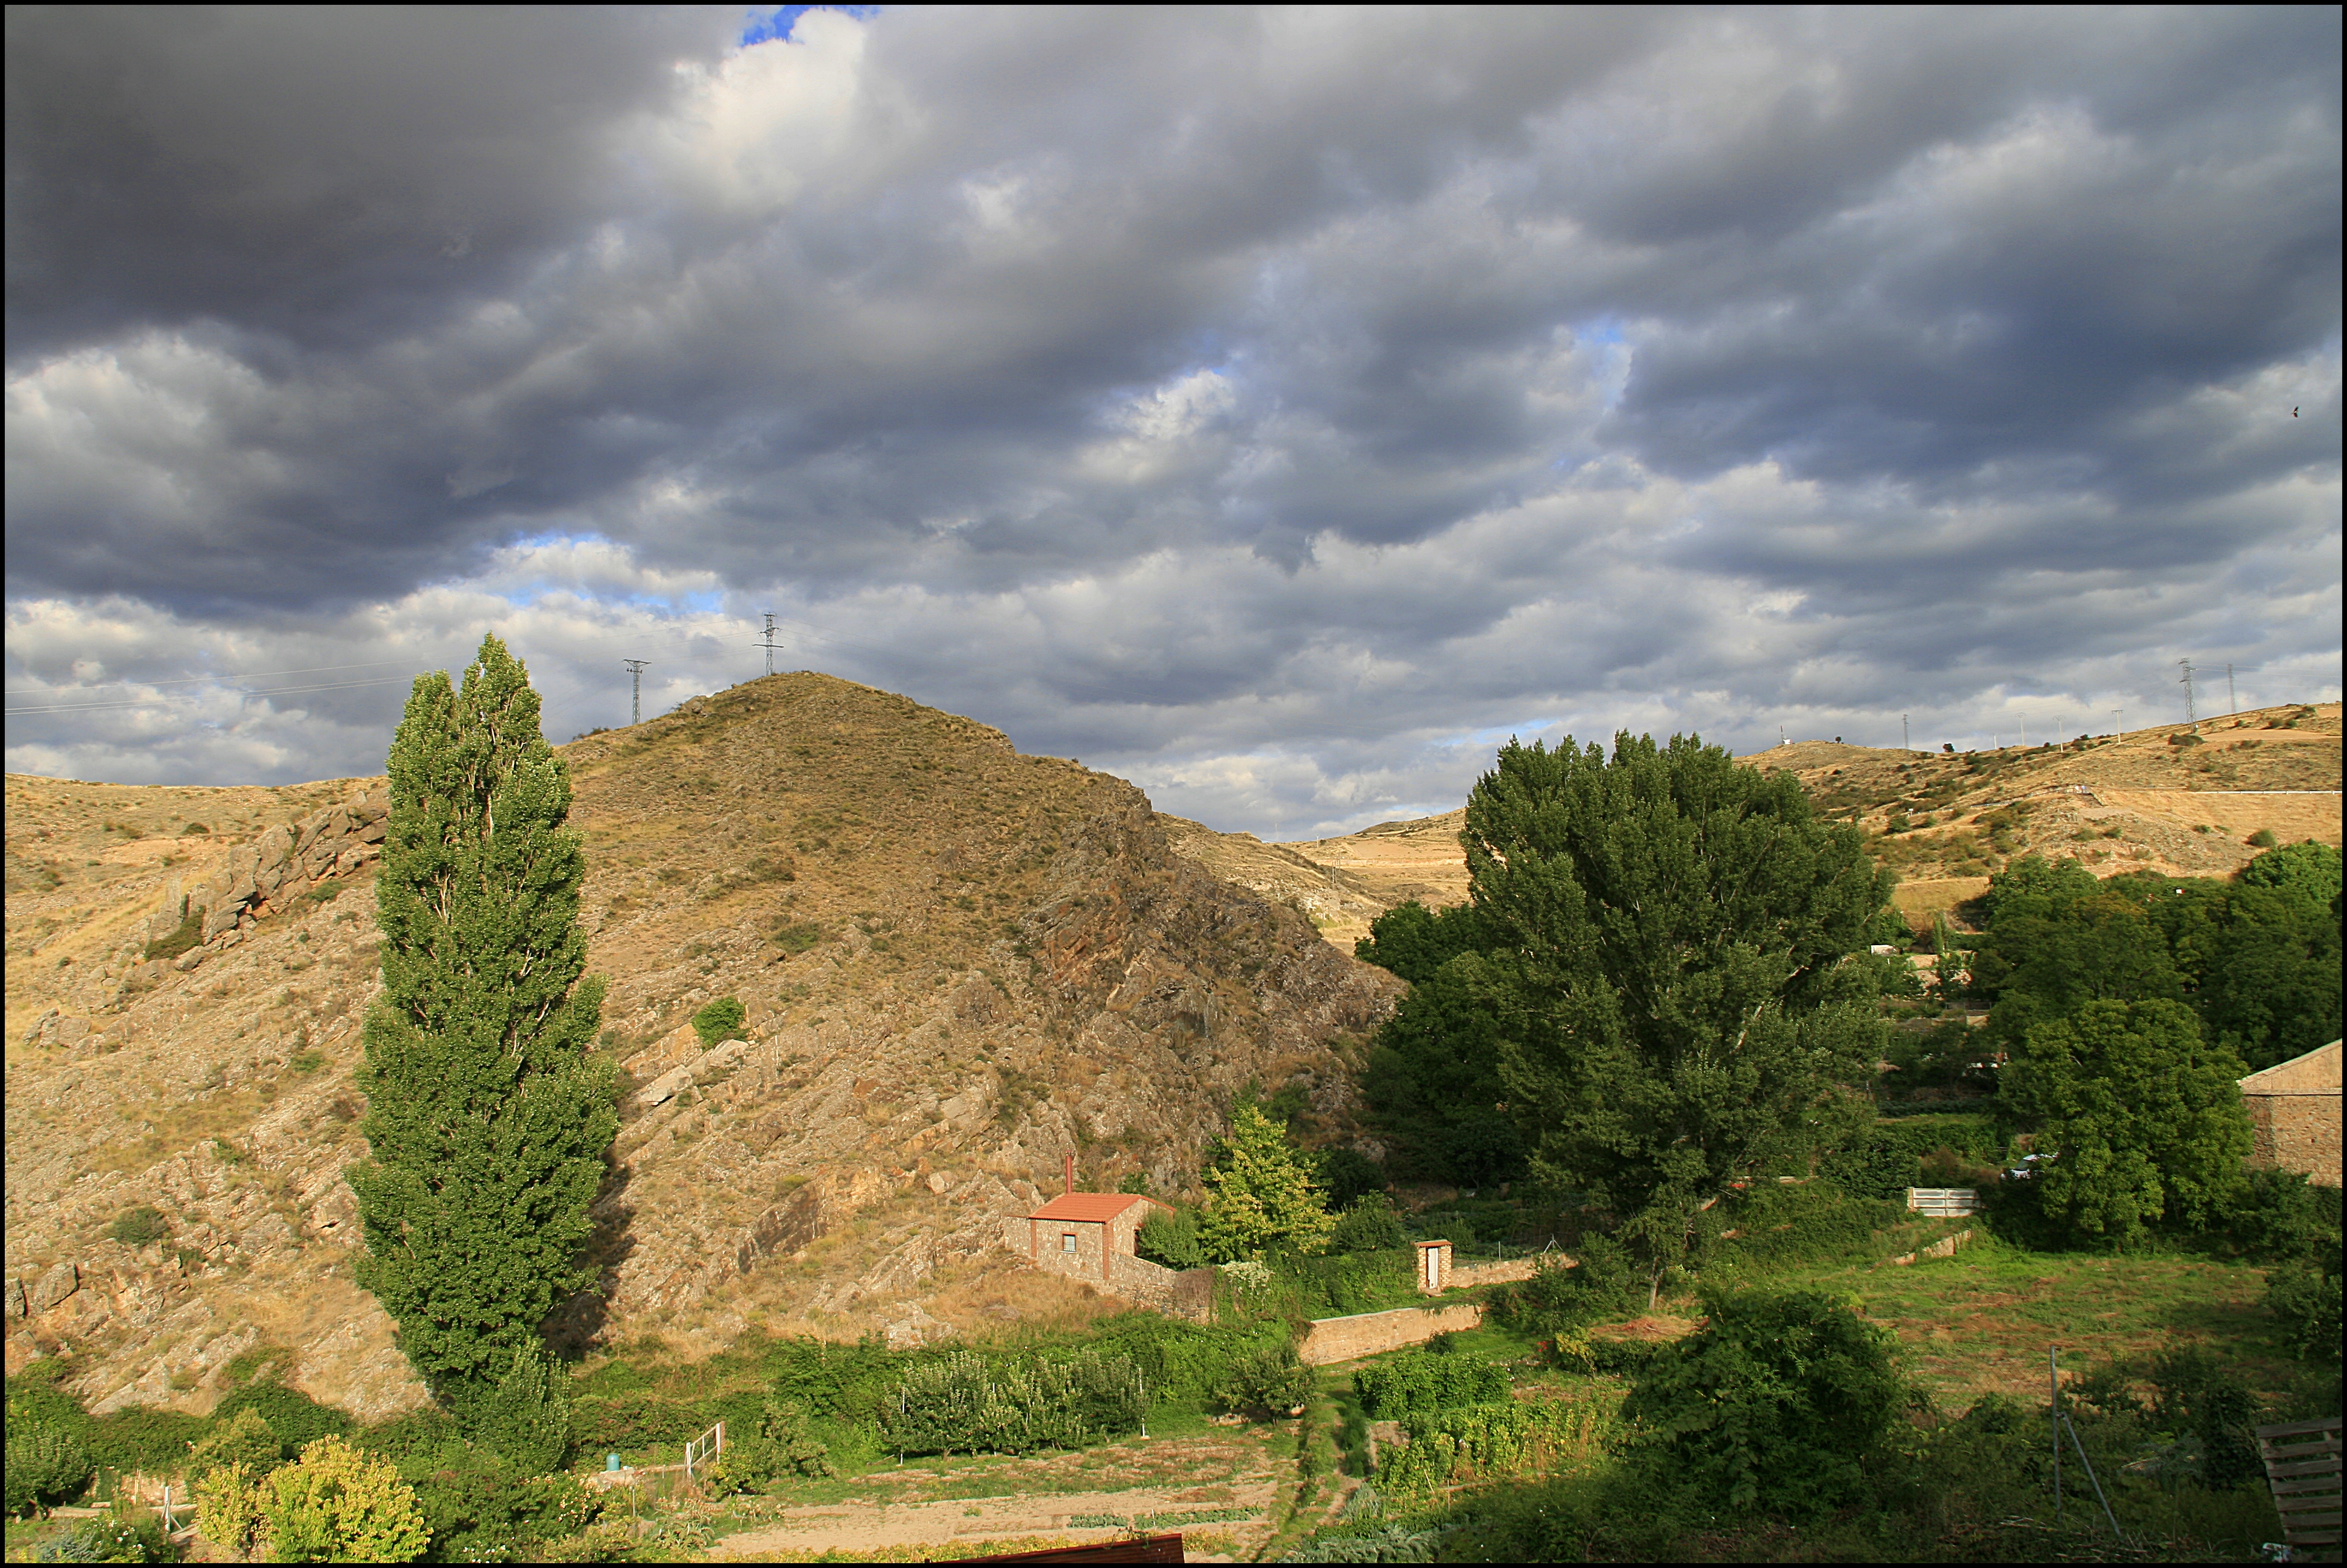
landscape, tree, grass, mountain, cloud, sky, hill, flower, valley, mountain range, village, terrain, ruins, plateau, soria, agreda, ecosystem, rural area, mountainous landforms